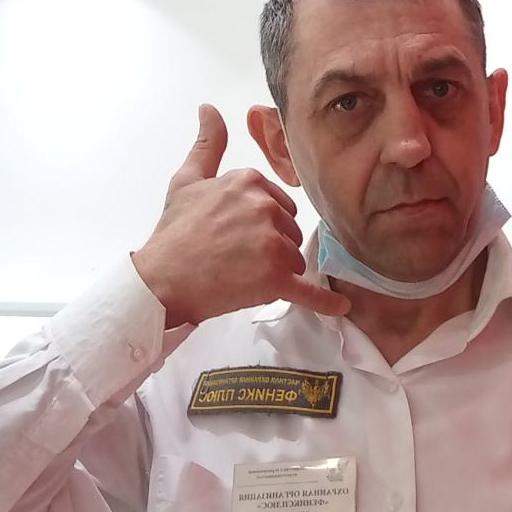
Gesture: call